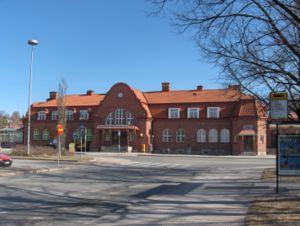
La gare d'Hämeenlinna est une gare de la Voie ferroviaire principale de Finlande située à Hämeenlinna.